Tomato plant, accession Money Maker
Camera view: vertical (180 deg); turntable rotation: 180 degrees
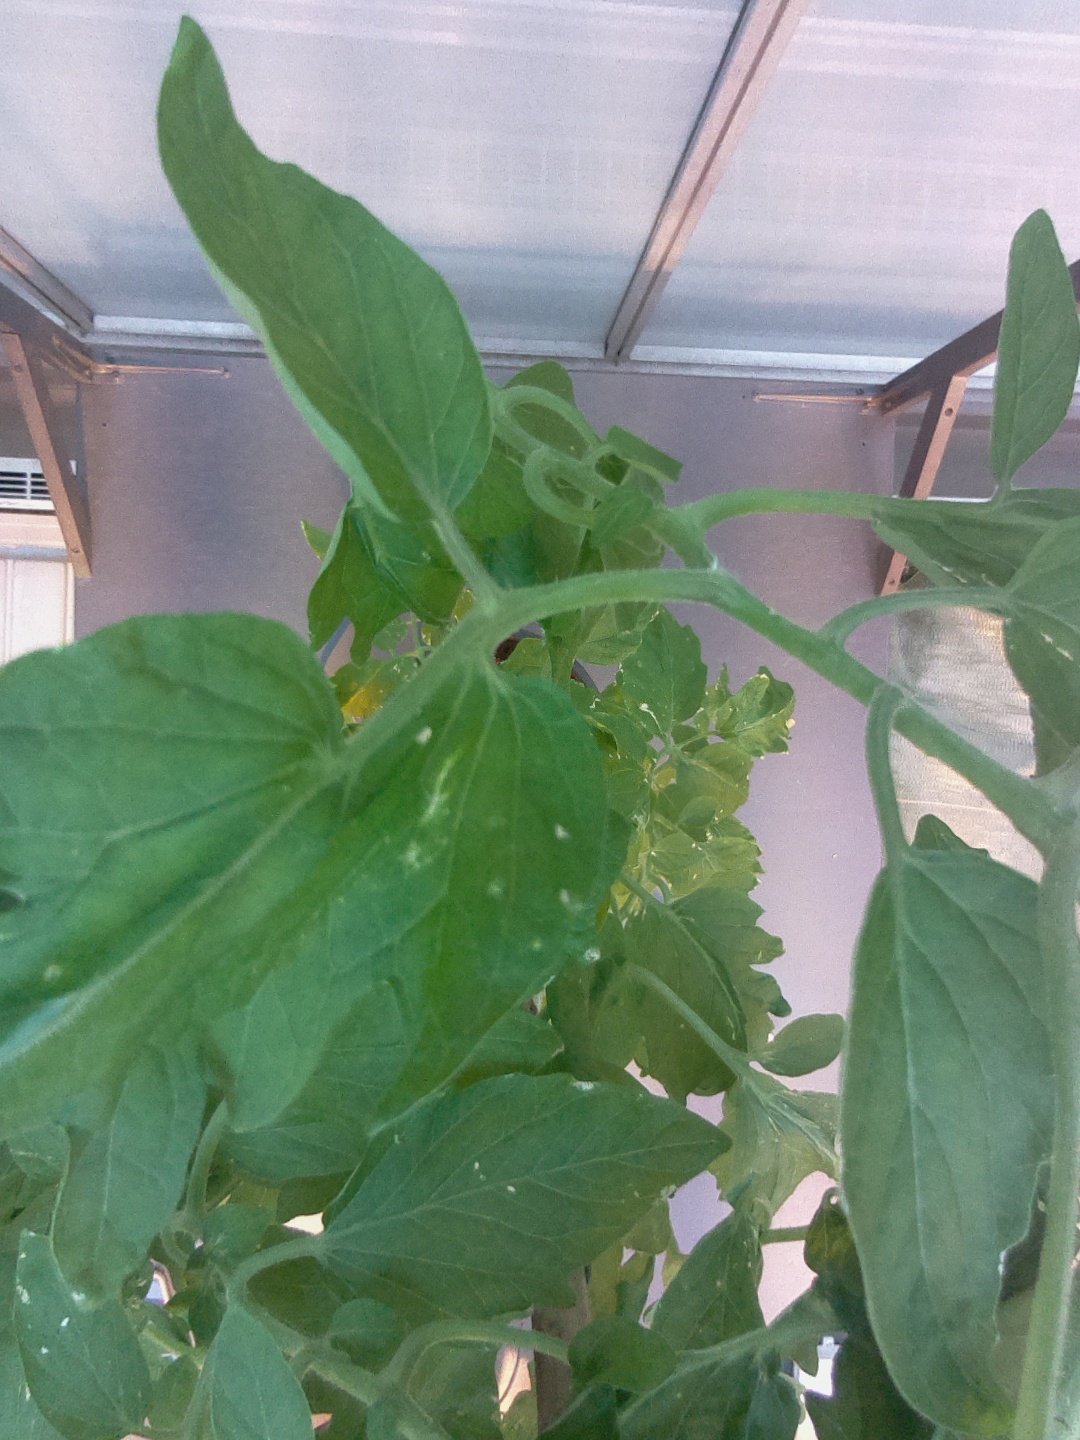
BBCH growth stage 74: 40%-50% of final fruit size